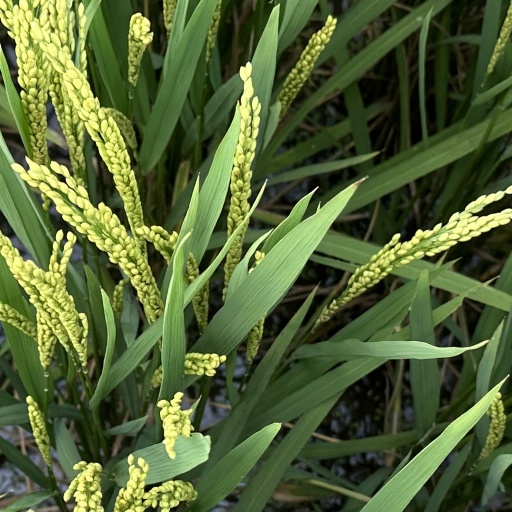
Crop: rice